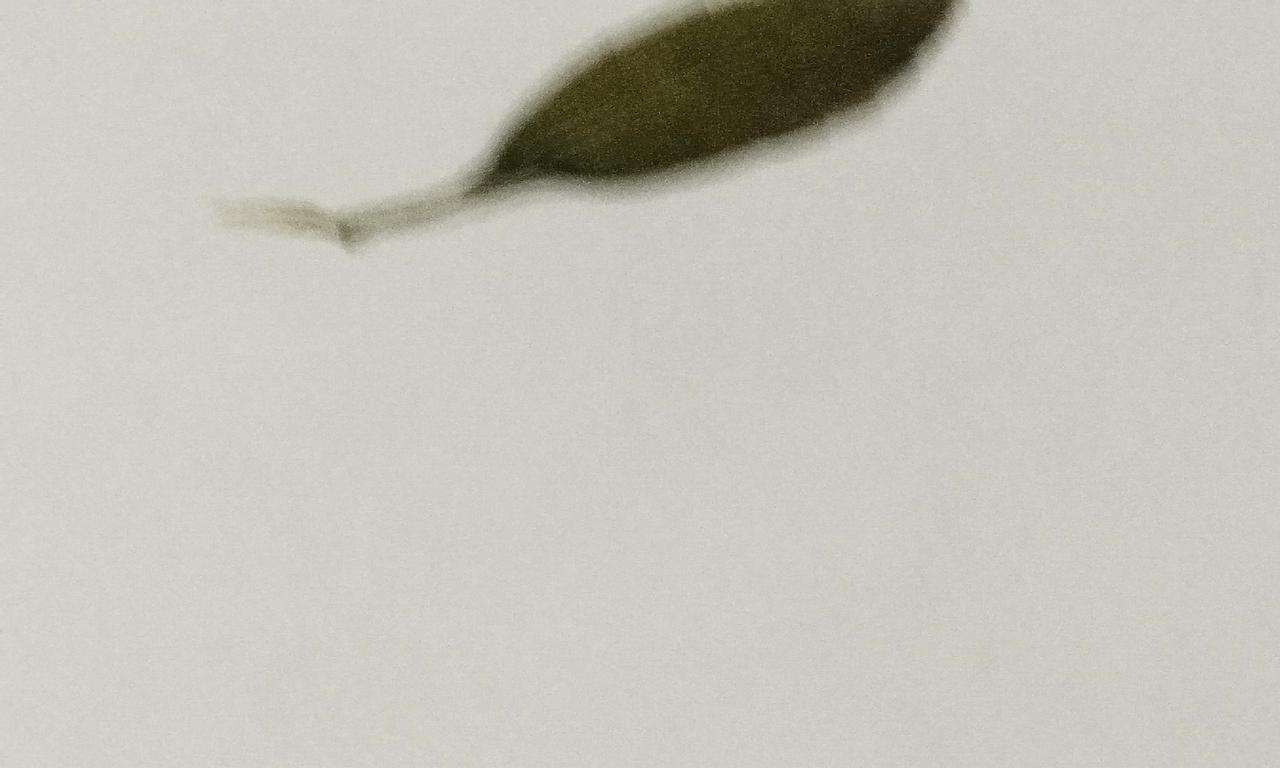
Label: Dried